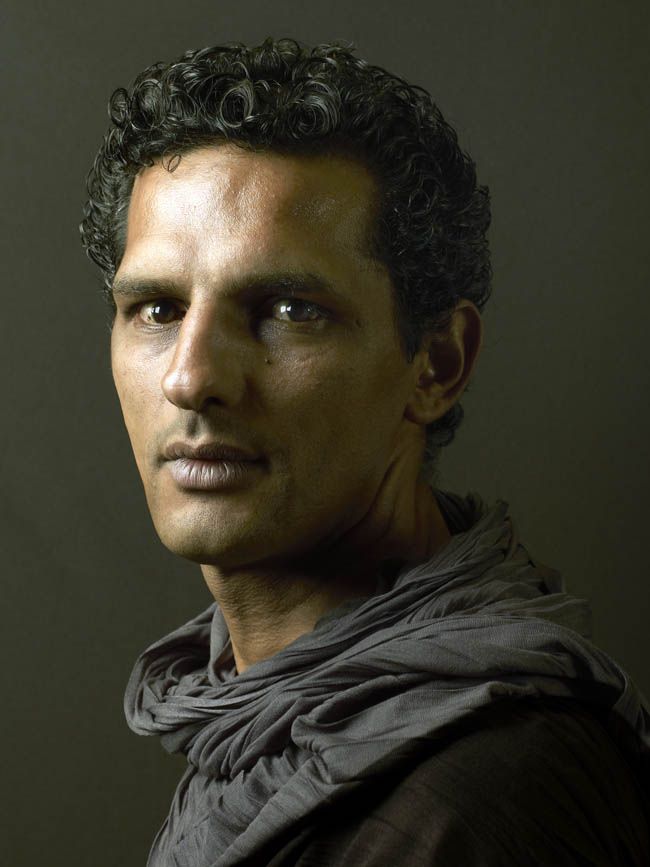
Gender: men